Moko drums

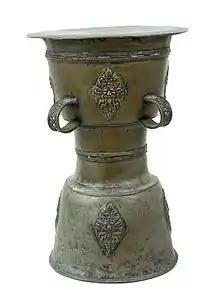
A "moko"

Moko are bronze kettledrums from Alor Island, Indonesia. While they have been found in several different locations in Indonesia, they are most famously associated with the island of Alor, where they have long been prized in ceremonial exchanges. Later moko were made in China and Java and were brought to Alor in the 19th century.